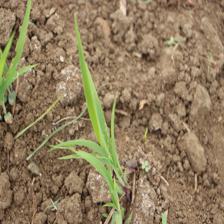
Label: Sorghum